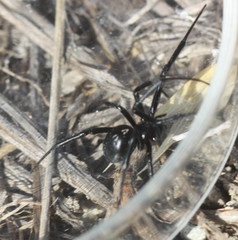
Species: Lactrodectus_hesperus